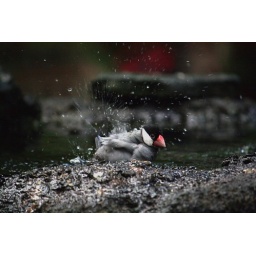
My first in the field photo shoot, I was really chuffed to capture this bird enjoying it's bath.